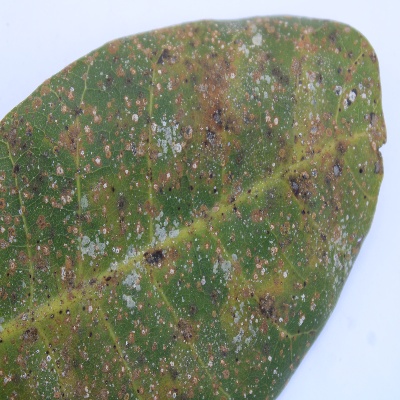
Crop: Cashew
Condition: red rust